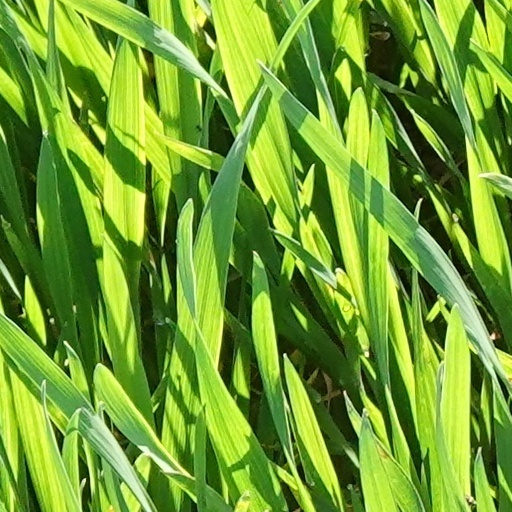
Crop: wheat